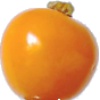
Label: physalis